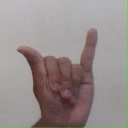
अक्षर: य